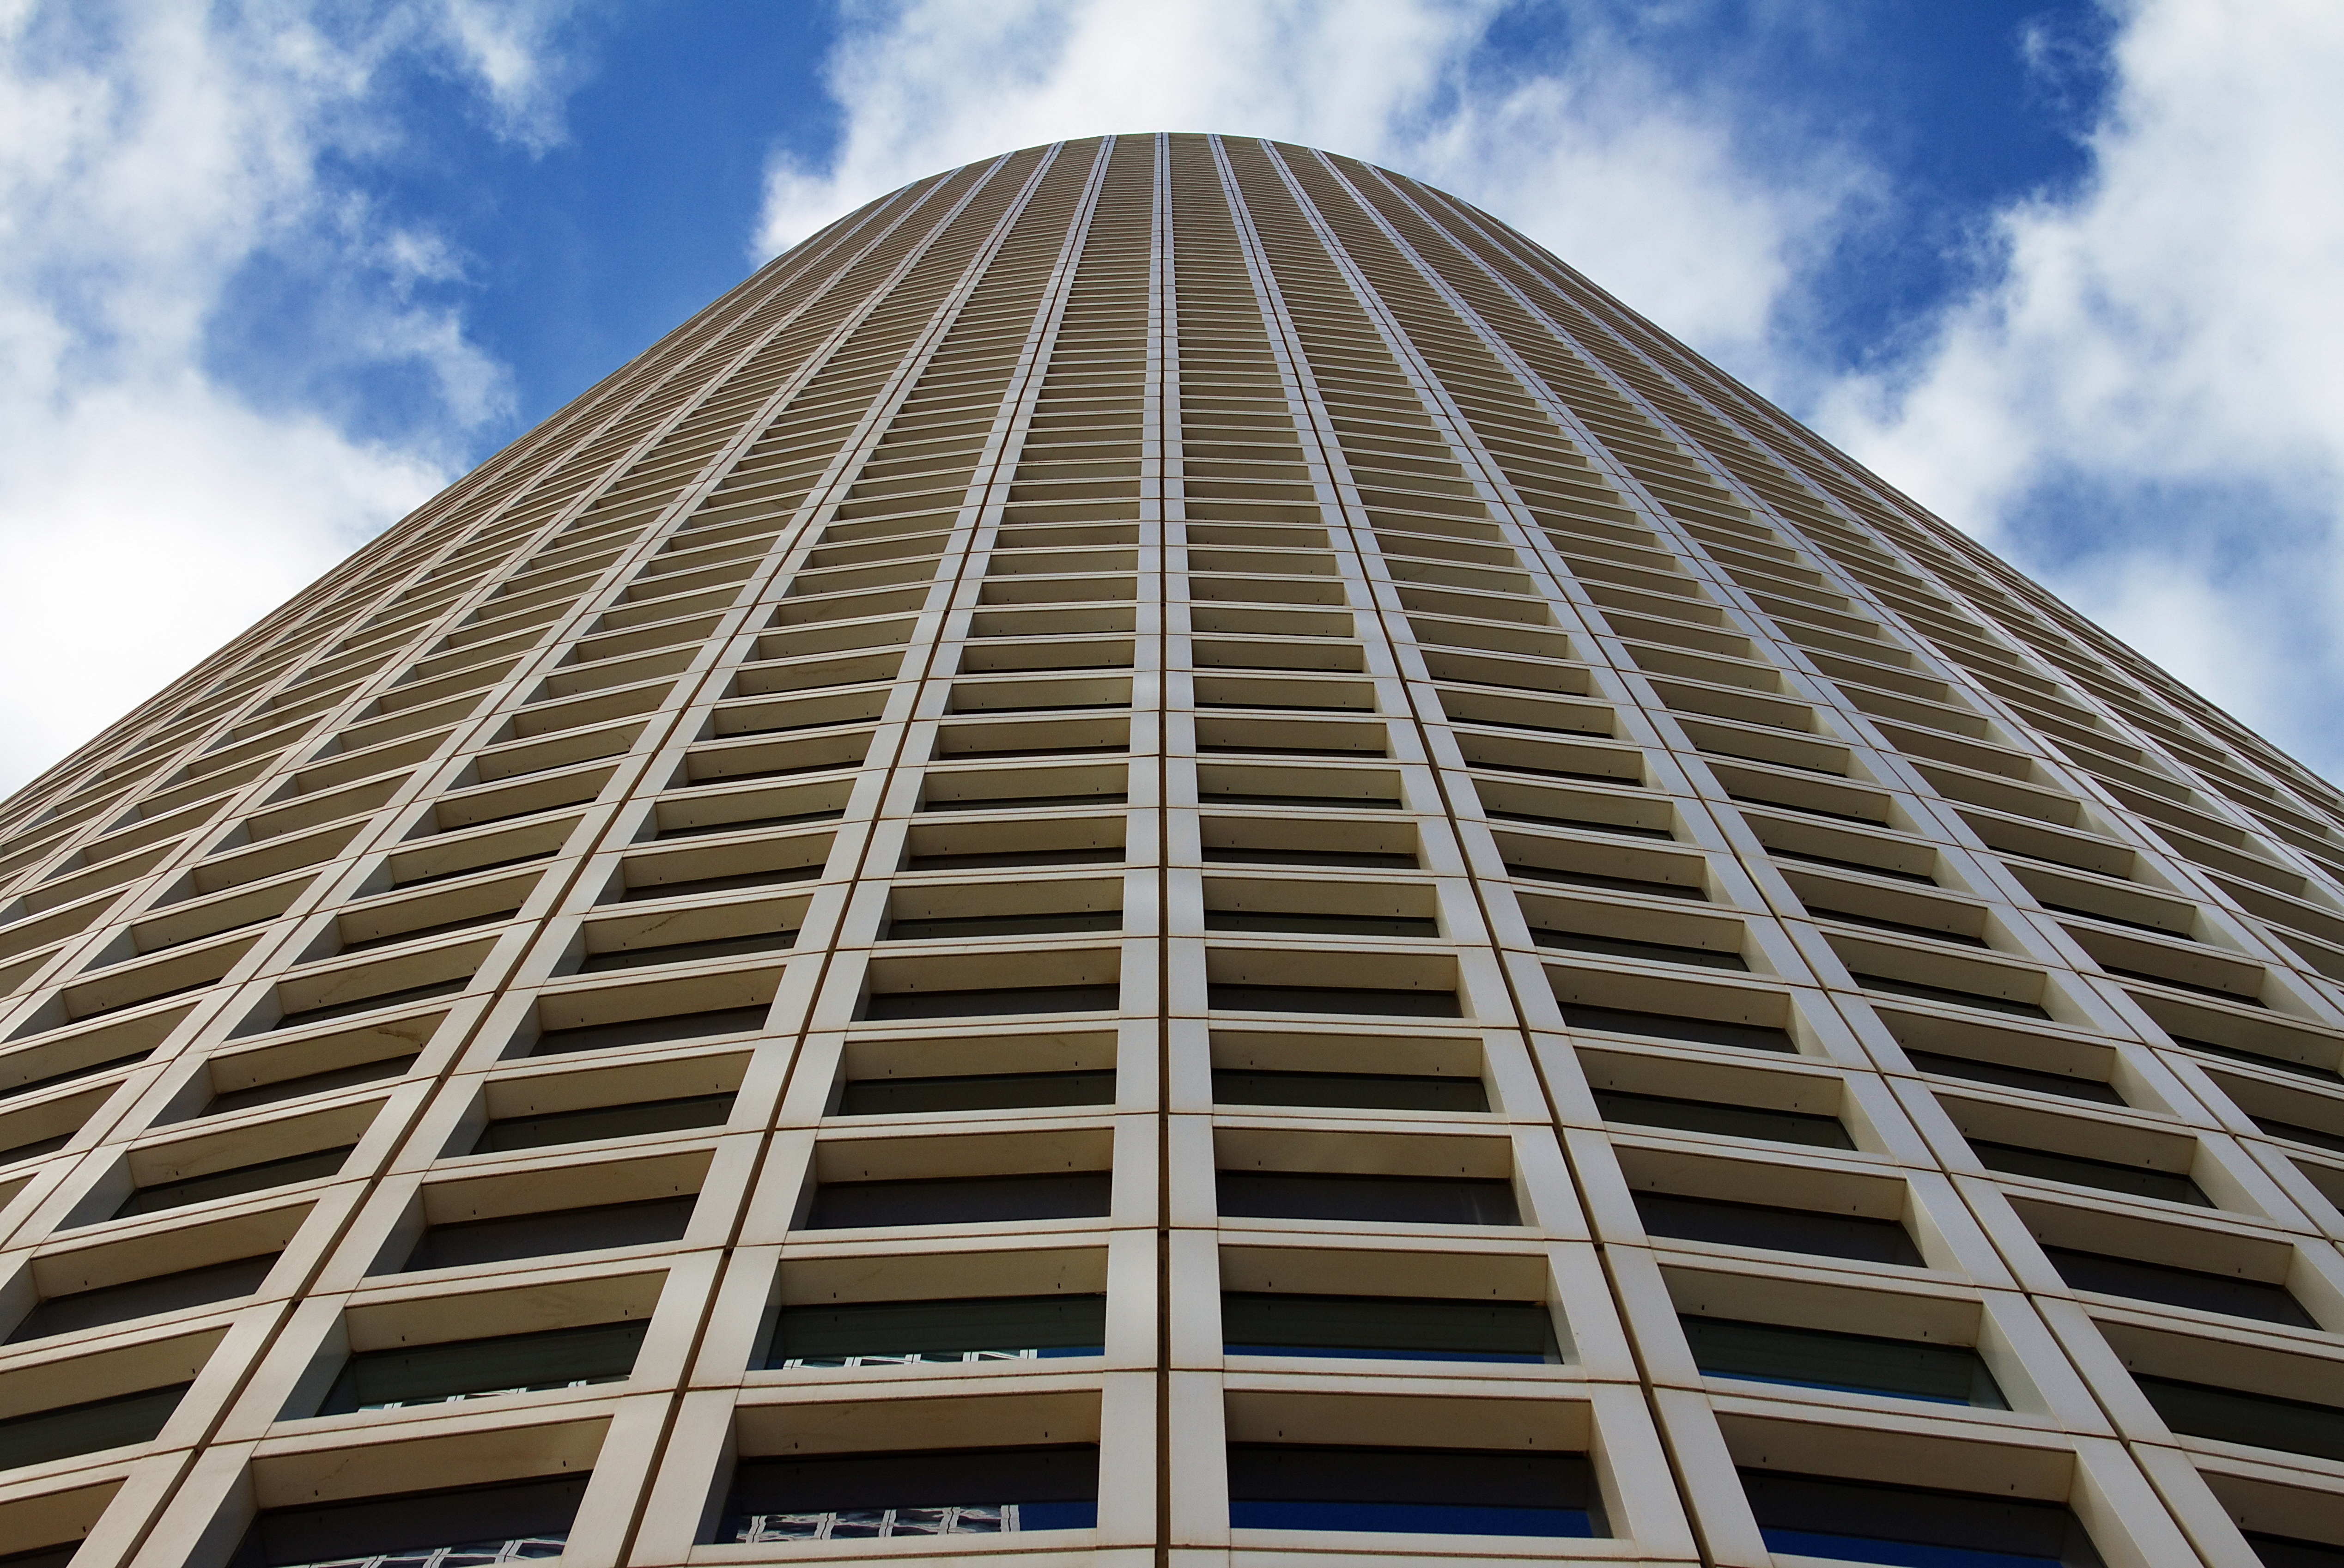
architecture, structure, house, interior, glass, town, roof, building, city, skyscraper, urban, monument, cityscape, architect, construction, tower, corporate, office, landmark, facade, blue, exterior, industry, business, residential, apartment, modern, project, design, symmetry, new, real, dome, estate, shape, architectural, daylighting